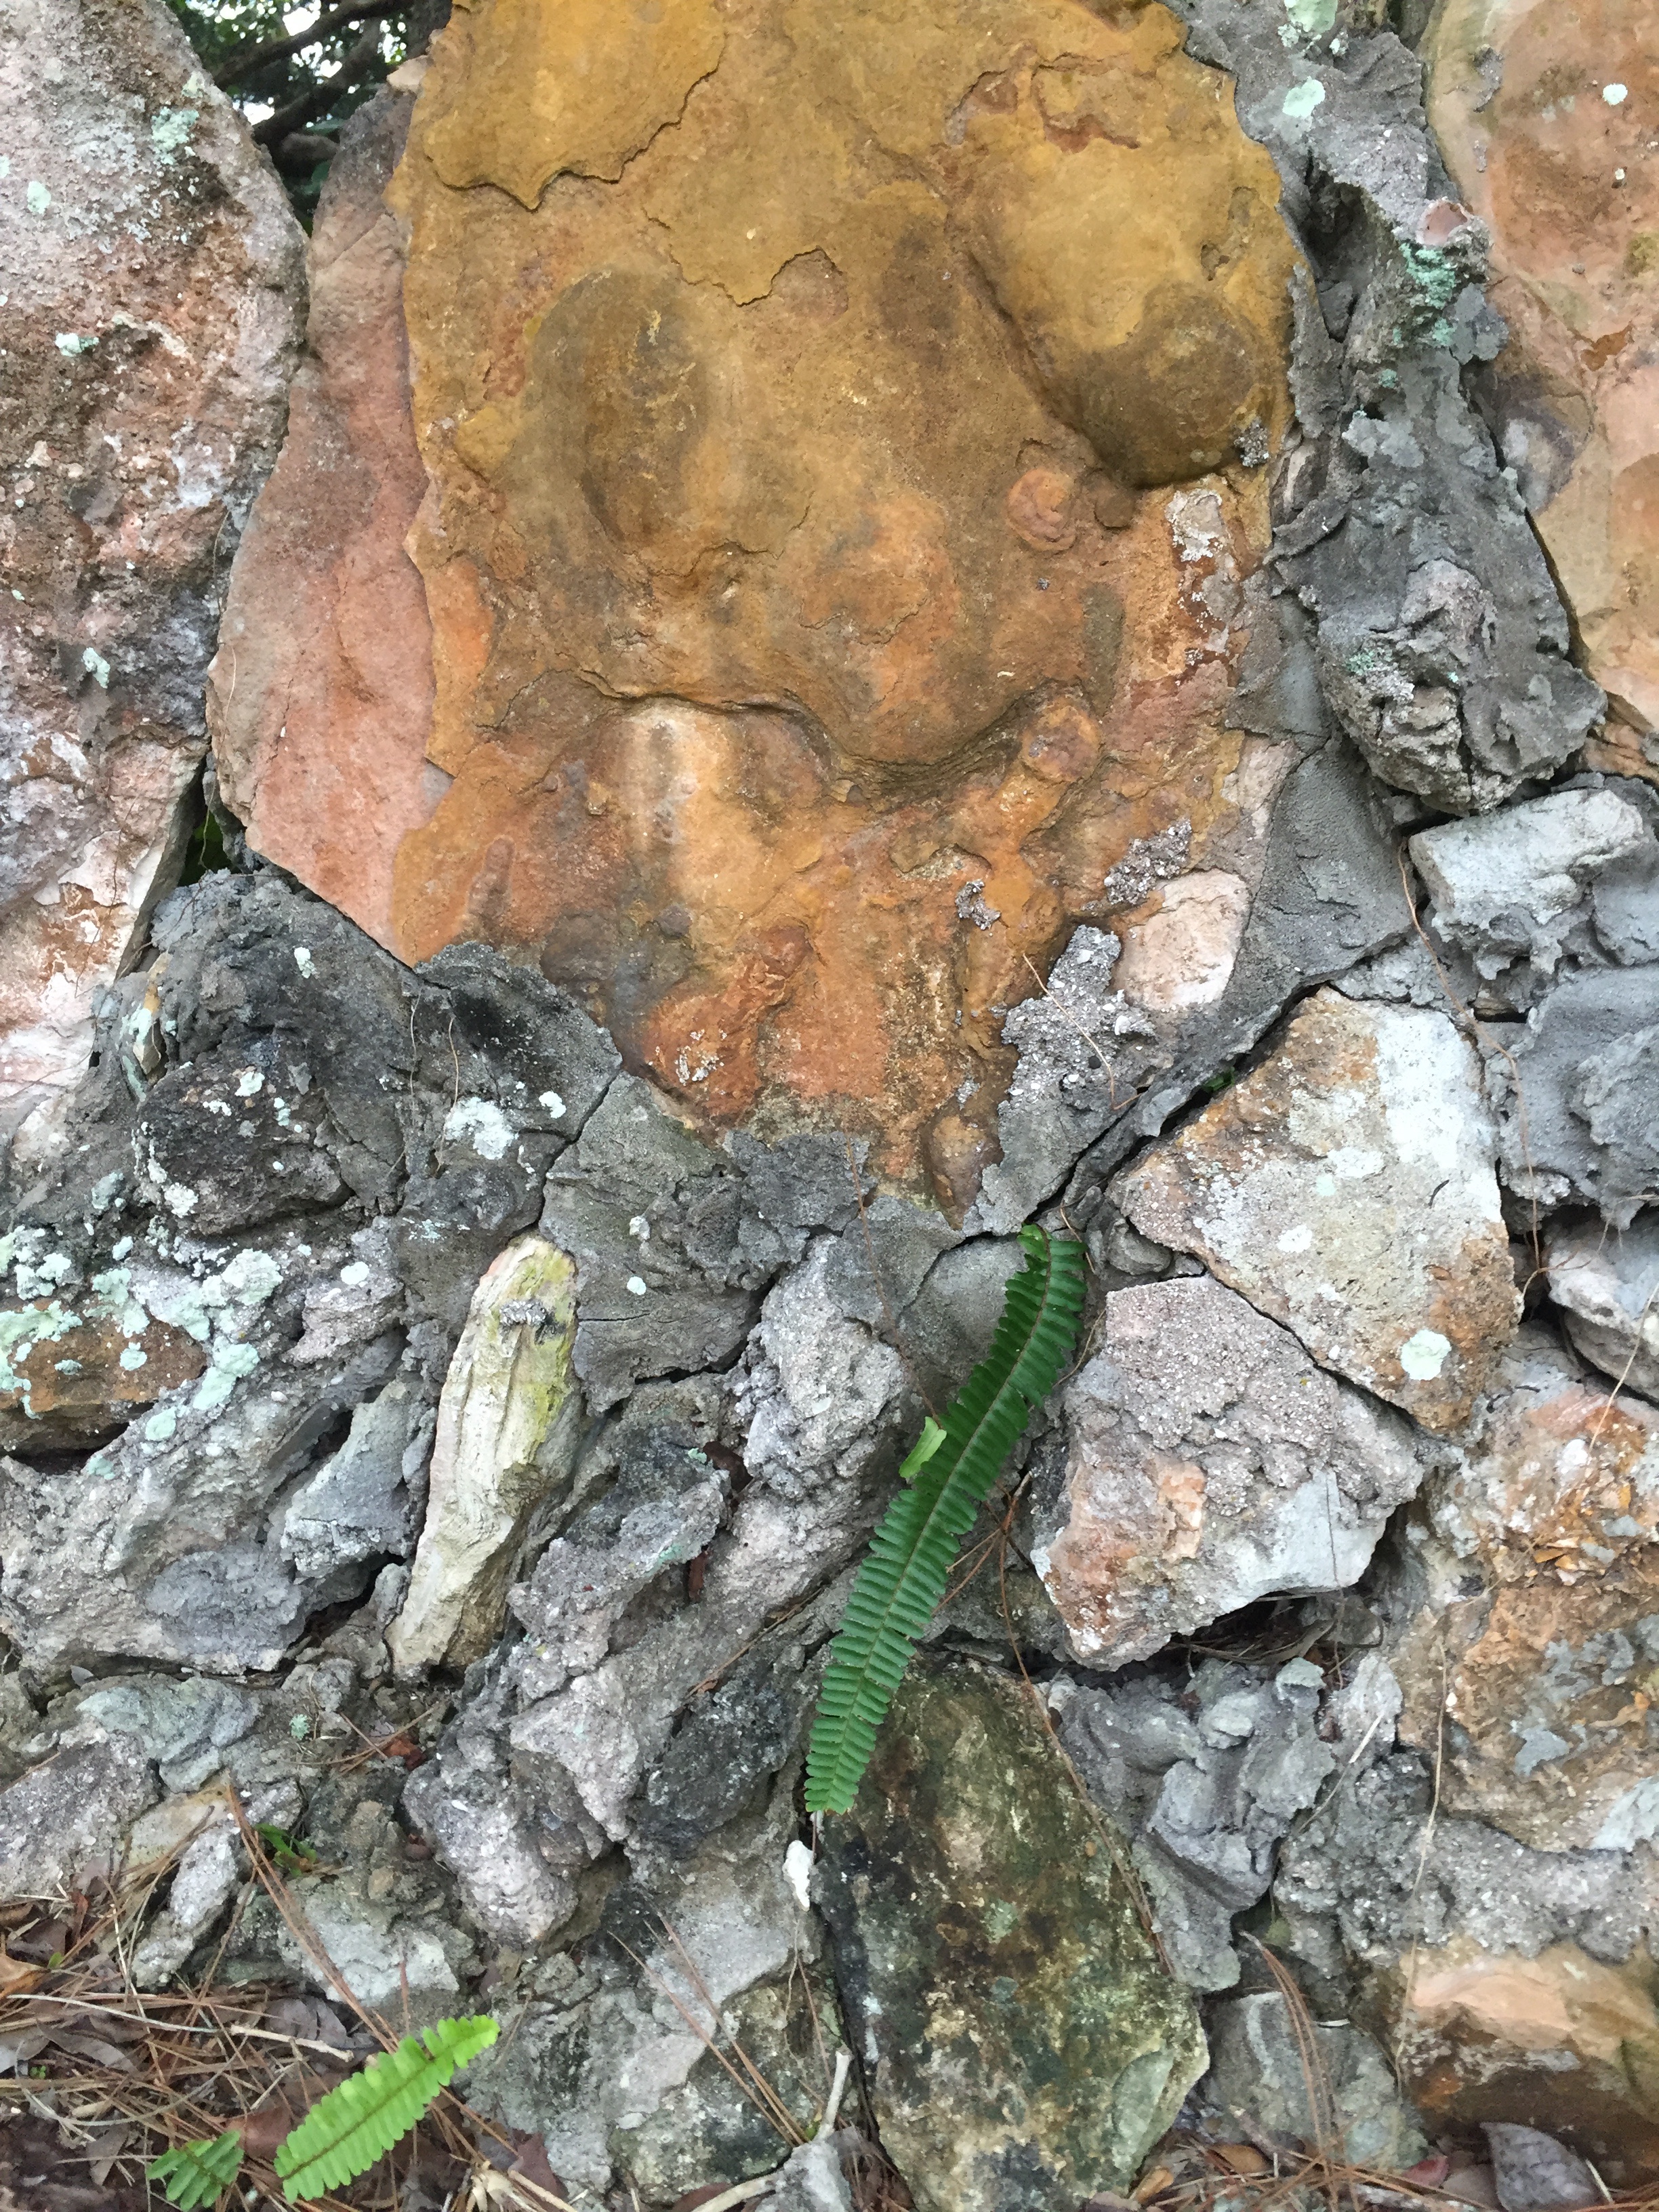
tree, rock, leaf, formation, material, geology, boulder